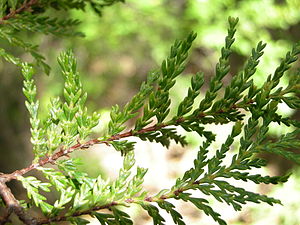
Andesceder / Galleri
Blade.
Andesceder er et mellemstort, stedsegrønt træ med en kegleformet krone. Bladene er skælformede og koglerne er små med blot to frø i hver. Træet er forholdsvist sjældent og ikke fuldt hårdført, men ses dog i nogle botaniske haver og større parker.